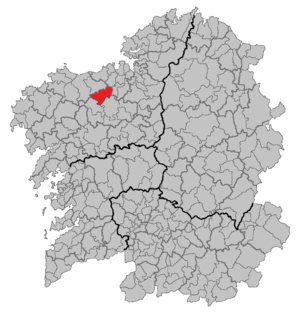
Cerceda est une commune de la province de La Corogne en Espagne située dans la communauté autonome de Galice.